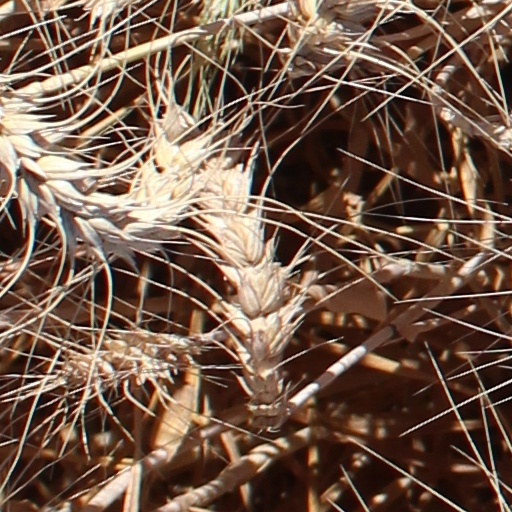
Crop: wheat